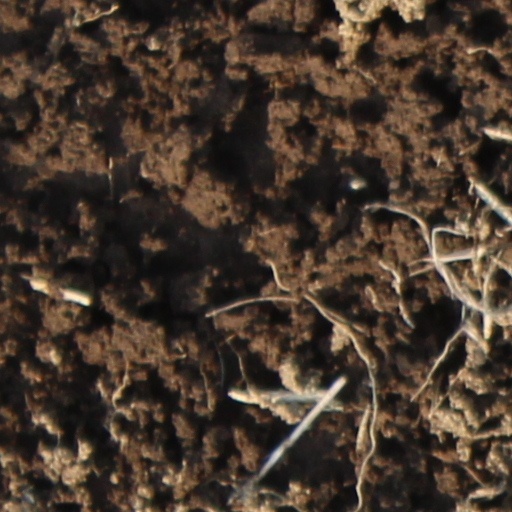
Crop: wheat